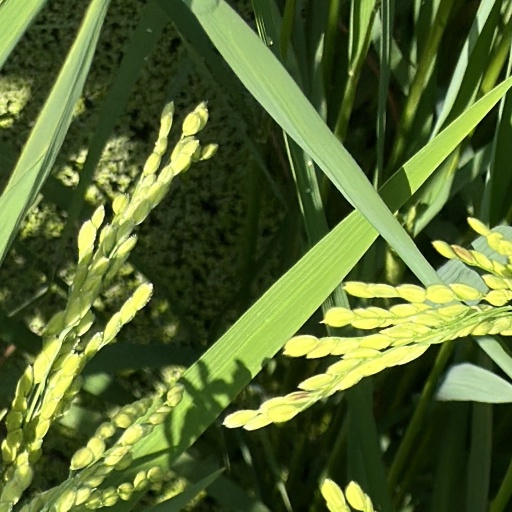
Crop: rice